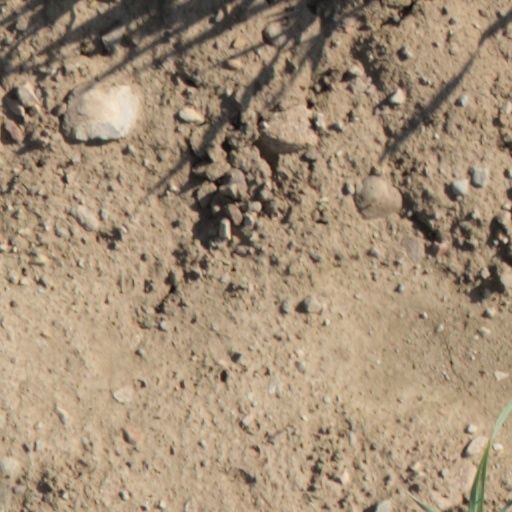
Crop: wheat